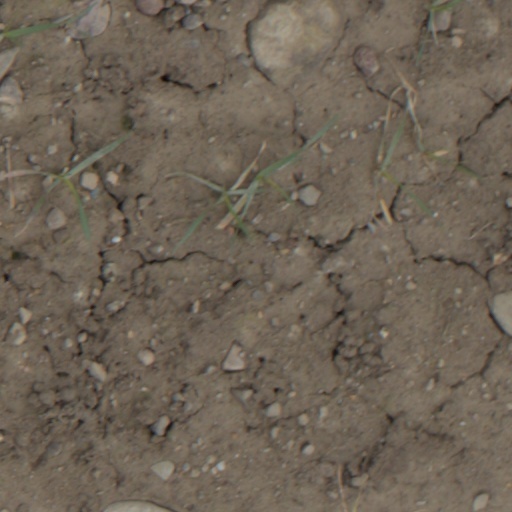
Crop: wheat